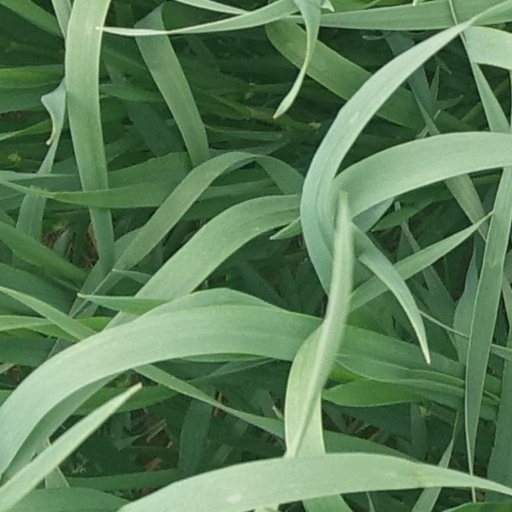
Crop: wheat